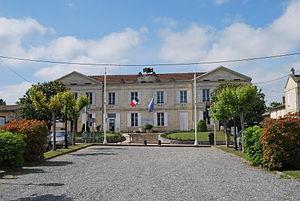
Arveyres Mairie
Arveyres est une commune du Sud-Ouest de la France, située dans le département de la Gironde en région Nouvelle-Aquitaine.